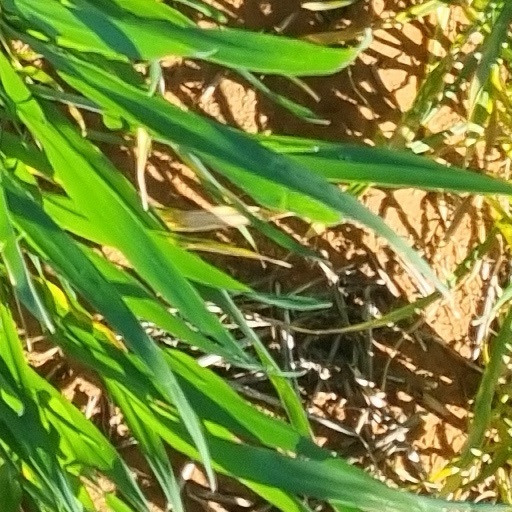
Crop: wheat